Odia script

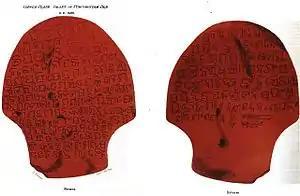
15th century copper plate grant of Gajapati emperor Purushottama Deva, showing the distinct formation of the shape of the modern Odia script

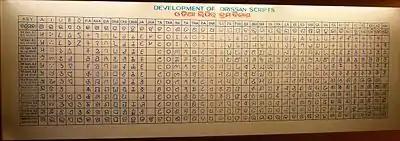
Development of Odia scripts

The curved appearance of the Odia script is a result of the practice of writing on palm leaves, which have a tendency to tear with the use of too many straight lines.